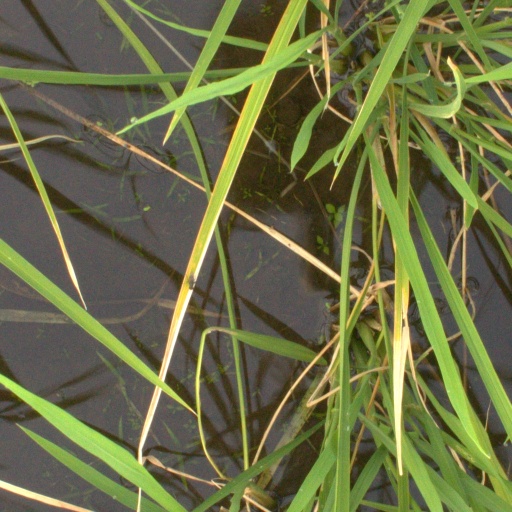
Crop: rice